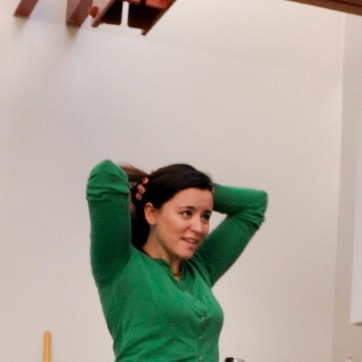
Material: hair